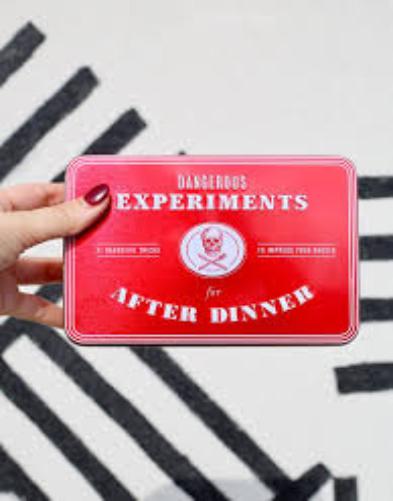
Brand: After Dinner
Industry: Necessities